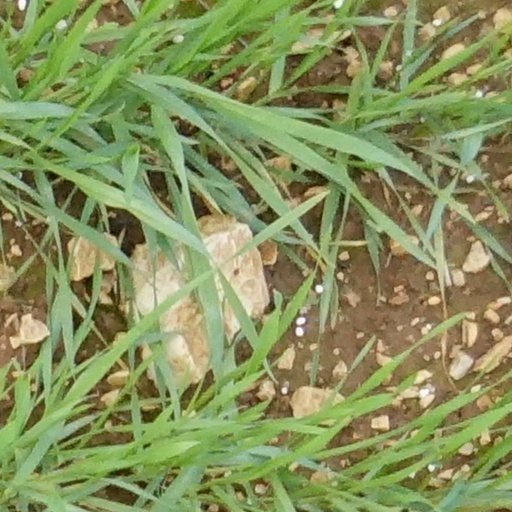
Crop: wheat